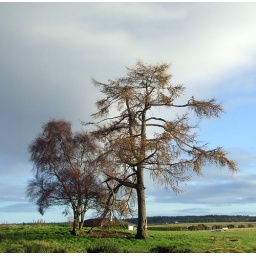
An interesting tree by my parents' house in the highlands